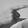
ASL letter: G